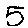
Label: 5